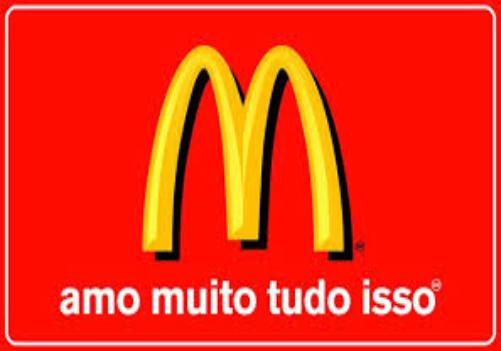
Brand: mcdonalds
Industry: Food